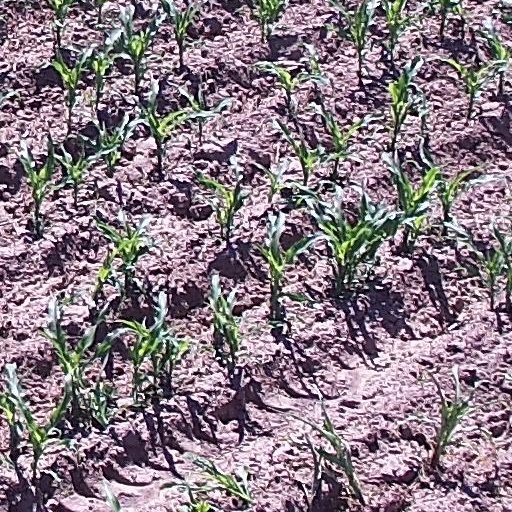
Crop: maize; corn